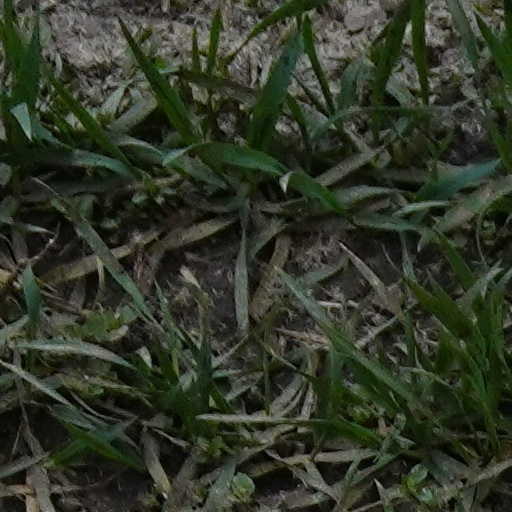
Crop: wheat